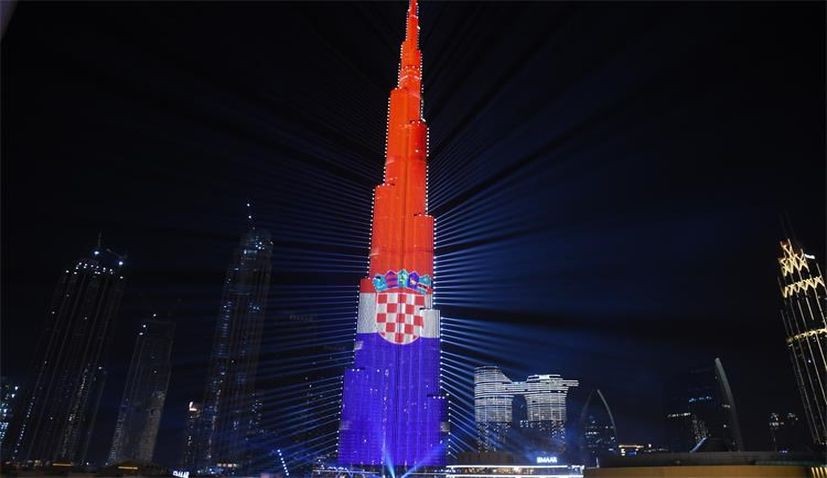
Landmark: Burj Khalifa